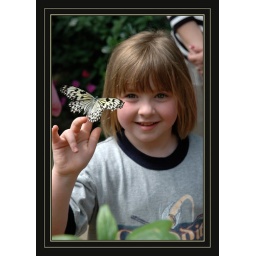
Young girl is delighted when a butterfly lands on her finger at &amp;quot;Magic Wings&amp;quot; in Deerfield, MA.